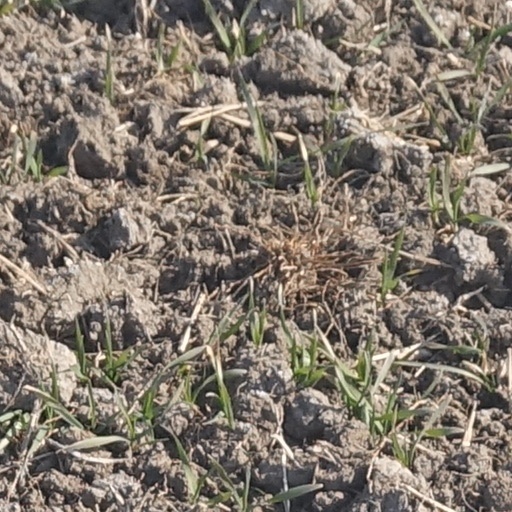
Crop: wheat